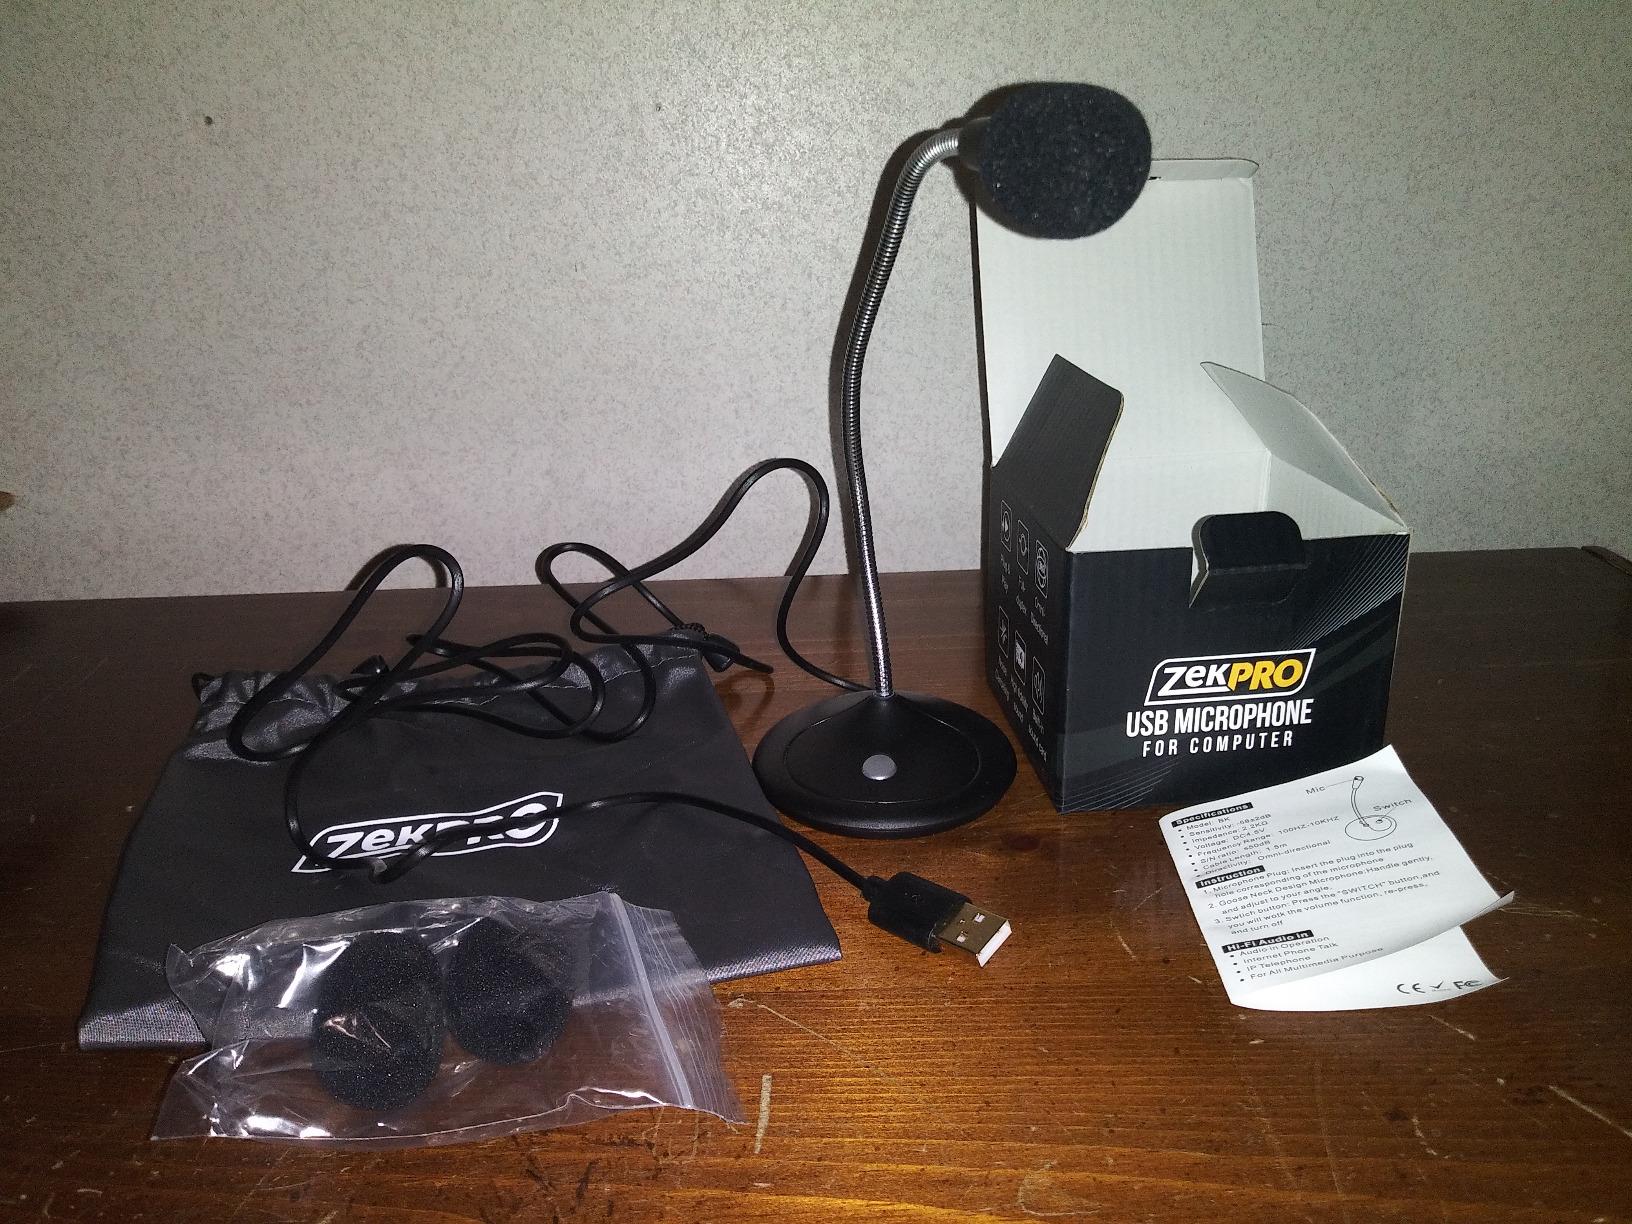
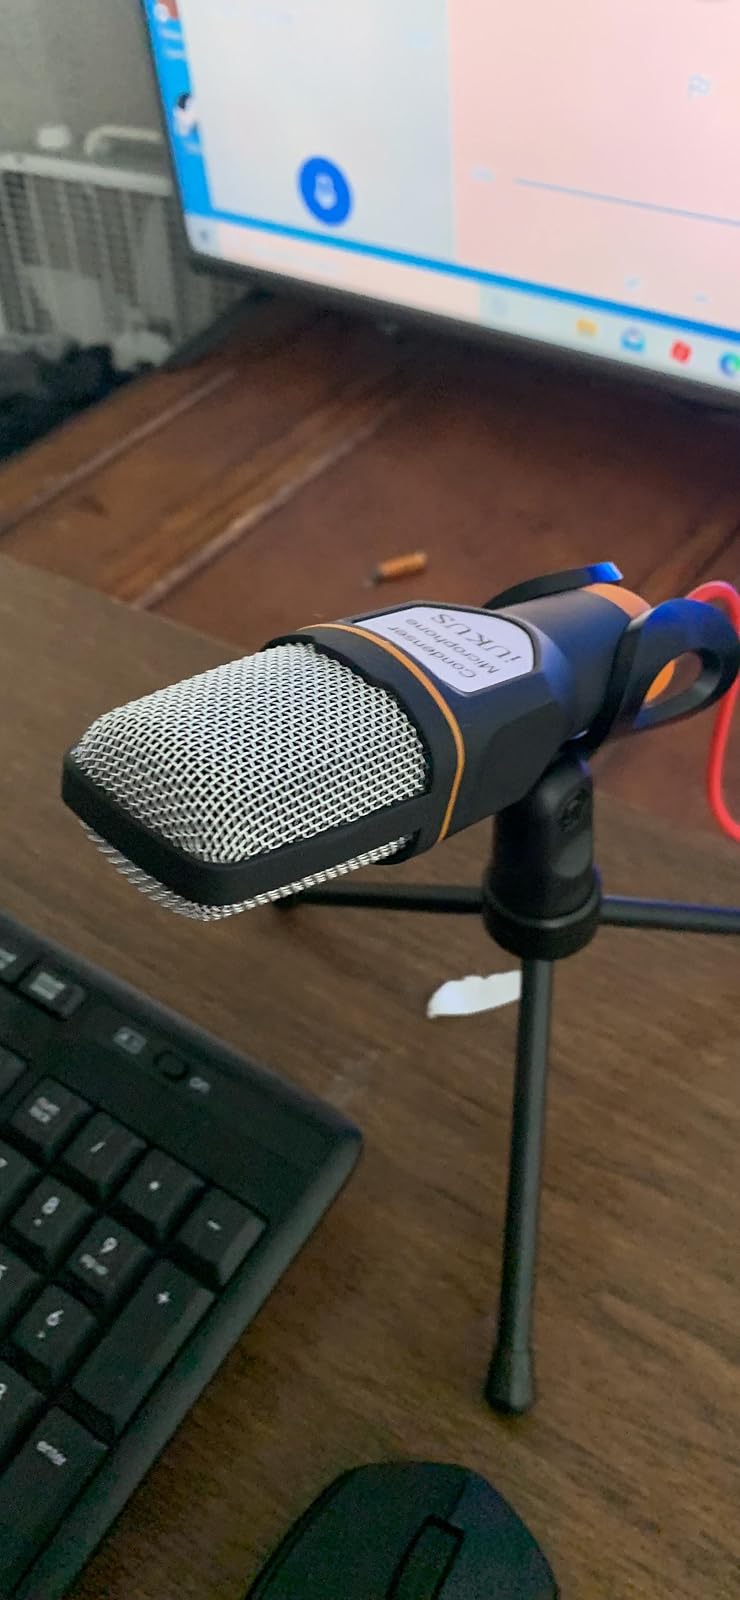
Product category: microphone
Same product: no